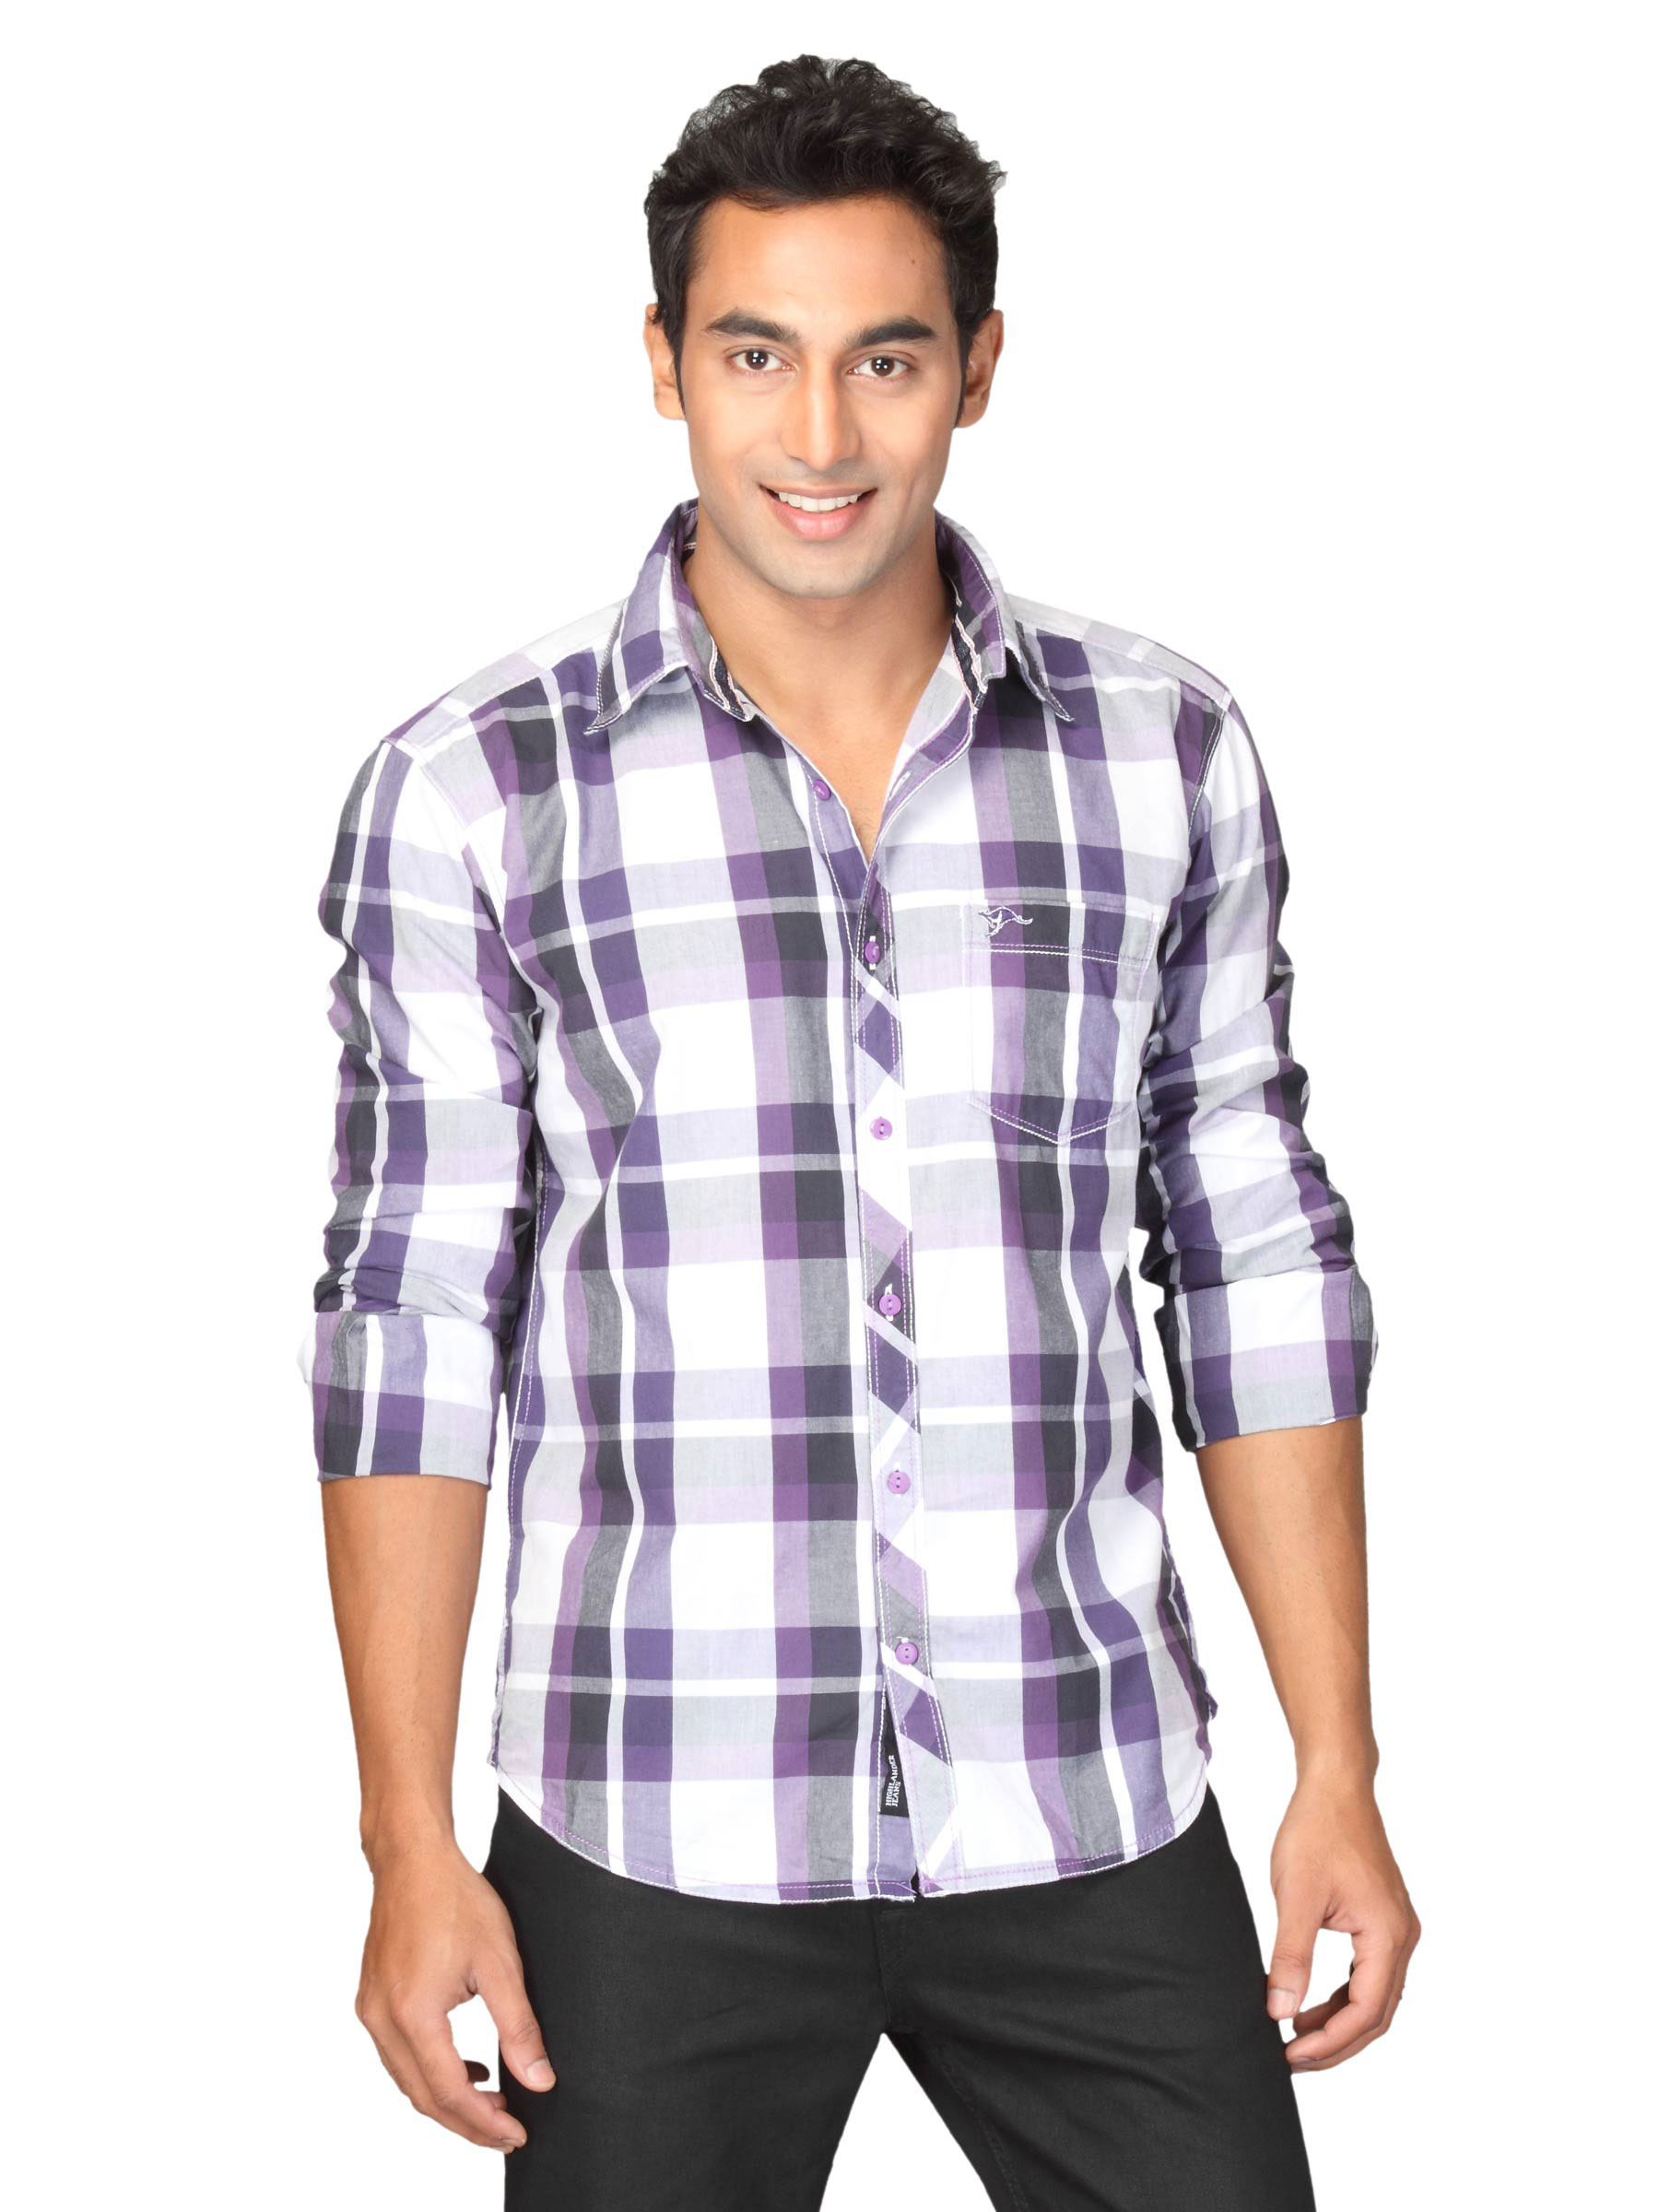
Highlander Men Purple Checked Hadwin Slim Fit Shirt
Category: Apparel / Topwear / Shirts
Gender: Men
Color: Purple
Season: Summer 2011
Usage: Casual